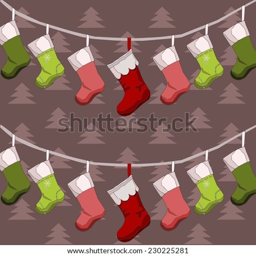
background with different types of colorful christmas socks above a wallpaper with fir trees